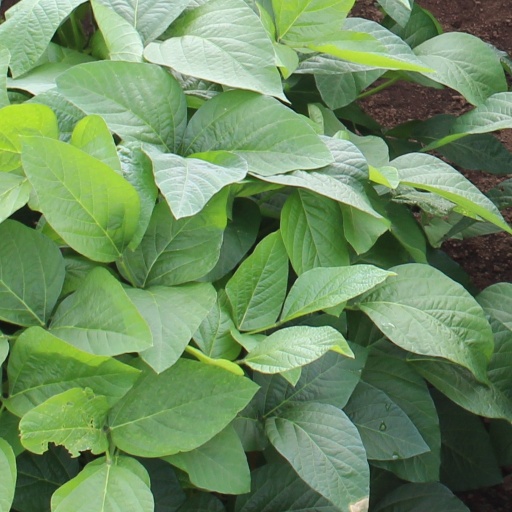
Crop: soybean